Opera Nova Bydgoszcz

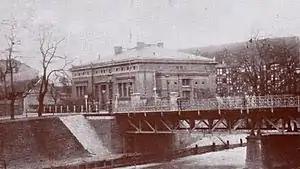
Old military mess and casino in 1890

The idea of a building dedicated to the Bydgoszcz Opera dates back to the 1950s and 1960s, soon after the nationalization of the institution. The first initiative came from Andrzej Schwalbe, then director of the Pomeranian Philharmonic: for him it was clear from the start that the co-existence in the long run under one roof of two companies and orchestras could not achieve the needed artistic stability. Rationale was the successful attendance at opera performances and the lack of large auditoriums in the city, capable of satisfying the growing artistic aspirations of the public.